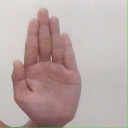
अक्षर: ध